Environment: real
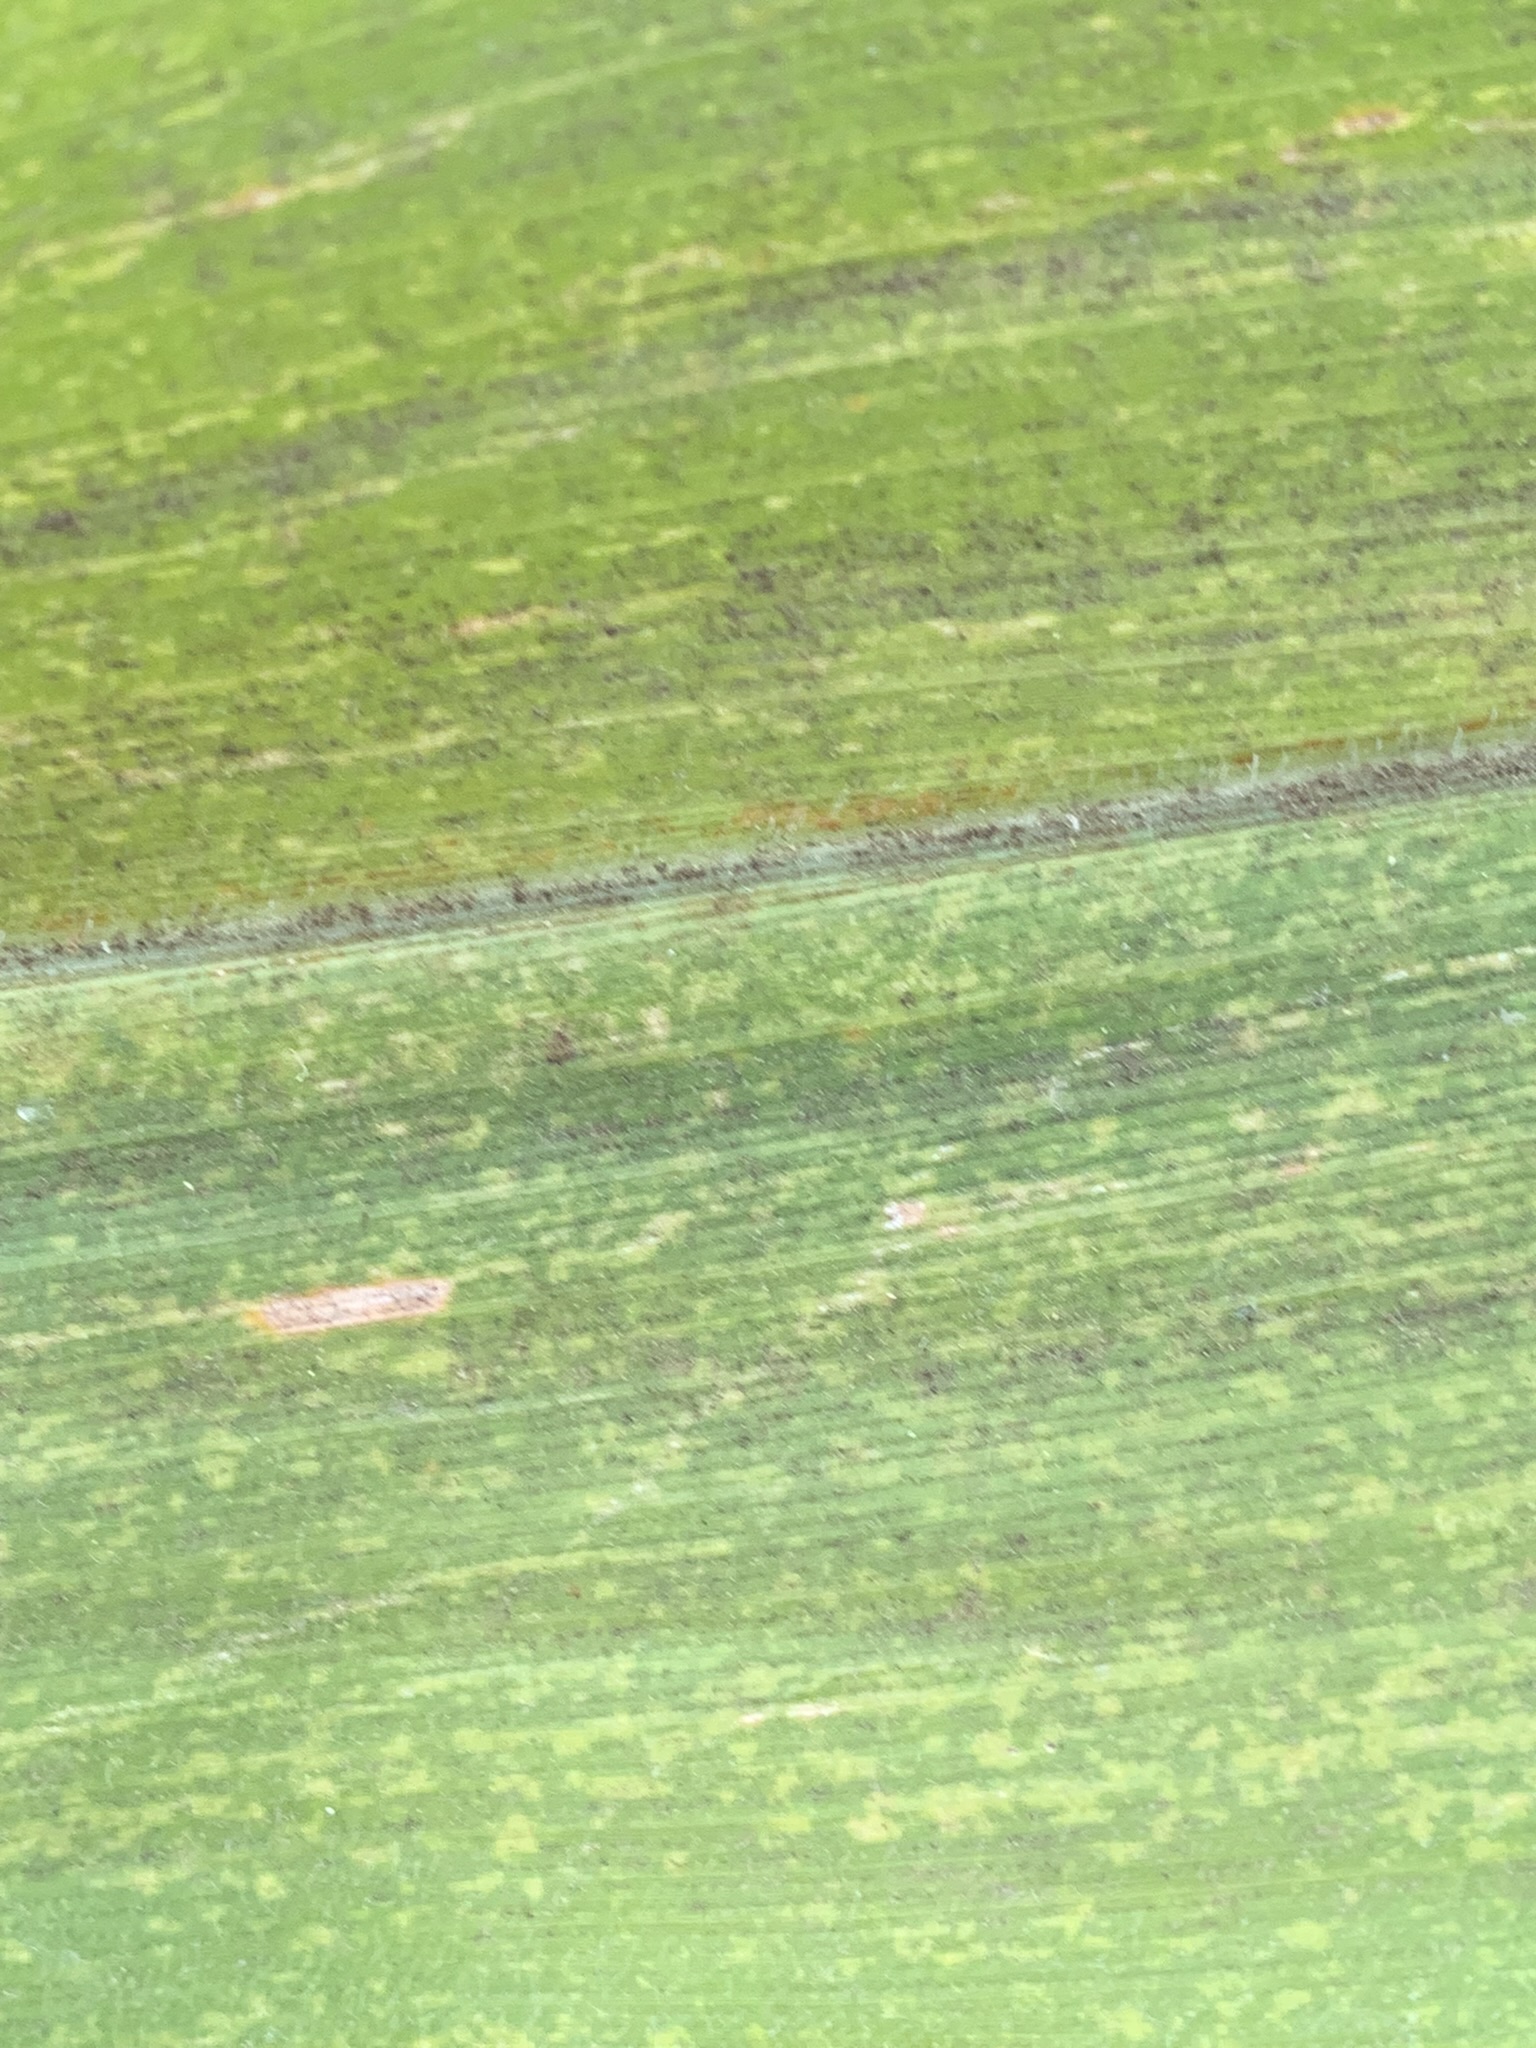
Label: lethal_necrosis